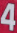
Number: 4